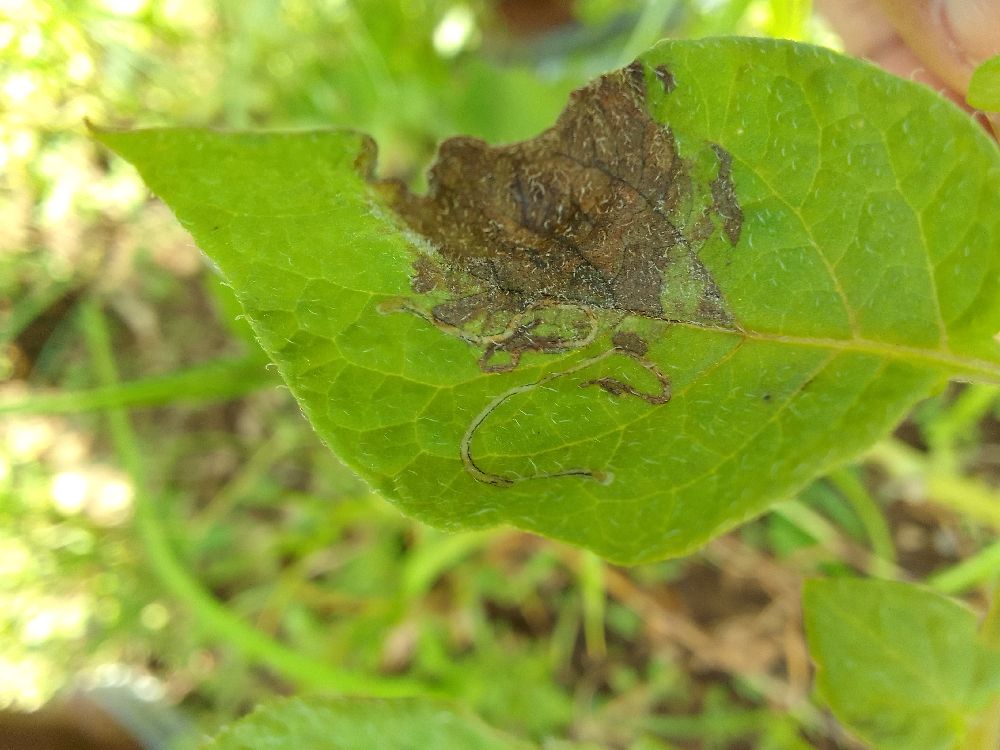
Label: Late blight